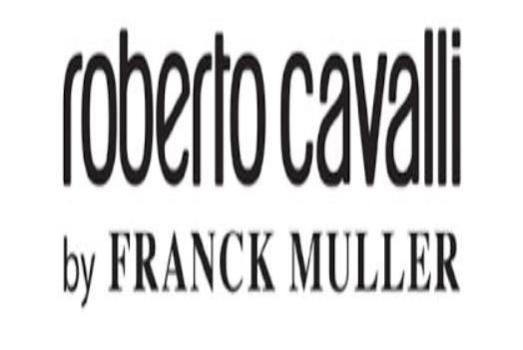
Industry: Clothes